Math Blaster!

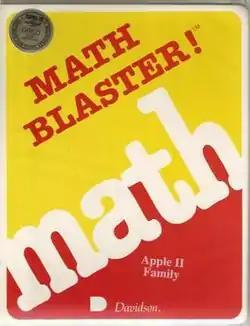
Apple II cover art

Math Blaster! is a 1983 educational video game, and the first entry in the "Math Blaster" series within the "Blaster Learning System" created by Davidson & Associates. The game was developed by former educator Jan Davidson. It would be revised and ported to newer hardware and operating systems, with enhanced versions rebranded as Math Blaster Plus! (1987), followed by New Math Blaster Plus! (1990). A full redesign was done in 1993 as "" and again in 1996 as "Mega Math Blaster".